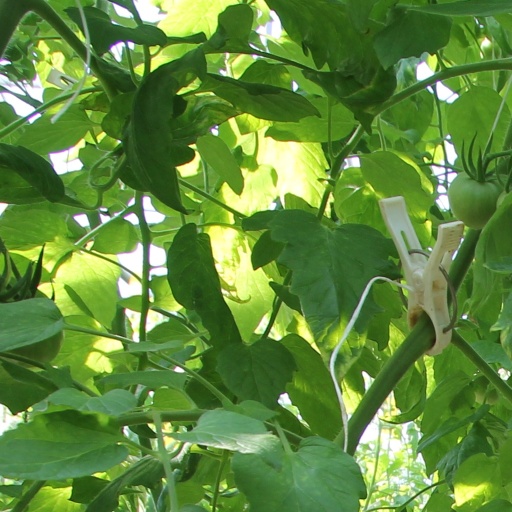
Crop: tomato